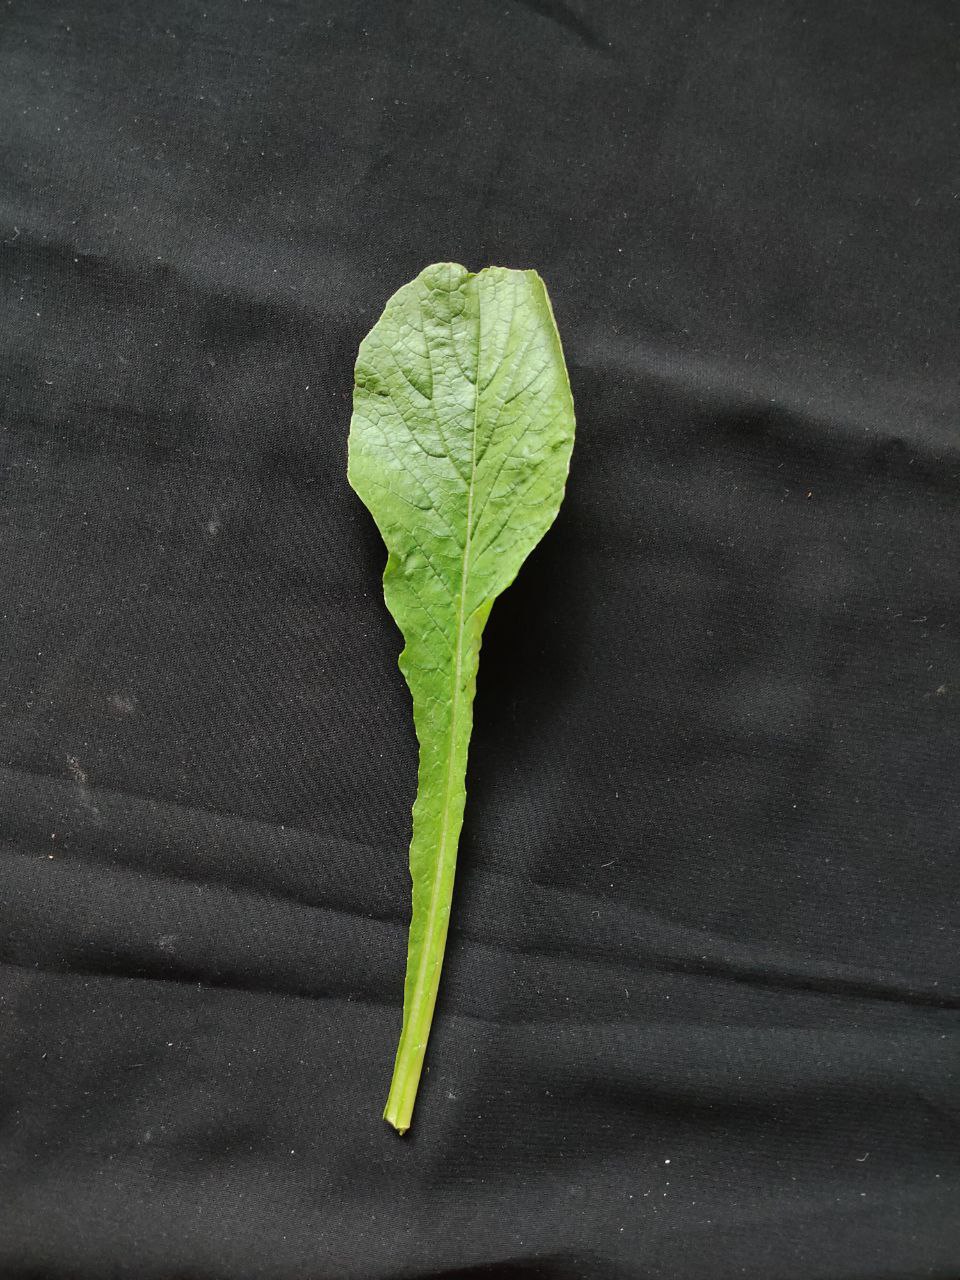
Label: Fresh leaf